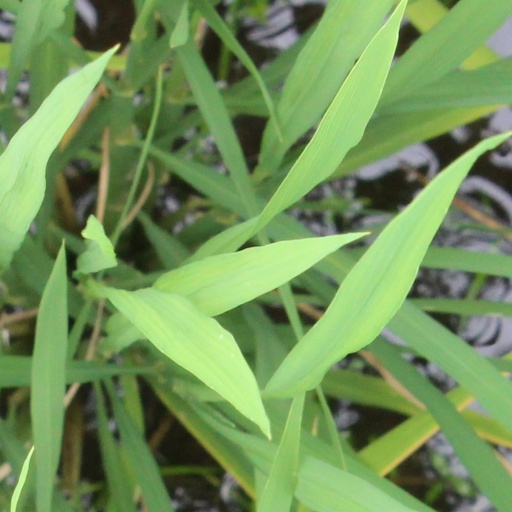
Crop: rice